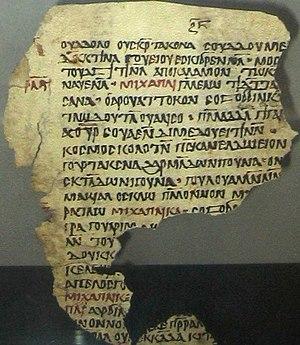
L'ancien nubien est une langue aujourd'hui disparue, qui fut écrite en Nubie entre les VIIIᵉ et XVᵉ siècles. C'est une version ancienne des langues nubiennes actuelles, encore parlée aujourd'hui dans certaines régions. C'est probablement l'ancêtre direct du nobiin.
La Makurie également dénommée Royaume de Dongola, est un royaume situé dans ce qui serait aujourd'hui la région s'étendant du nord du Soudan au sud de l'Égypte. Il est l'un des trois royaumes Nubiens qui ont émergé après la chute du royaume de Méroé, qui a dominé la région de -800 à l'an 350. Le royaume de Makurie s'étend le long du Nil de la troisième cataracte à un endroit situé entre la cinquième et la sixième cataracte. Le royaume avait le contrôle des voies d'échanges, des mines, et des oasis de l'est à l'ouest de la région. Sa capitale est Dongola, et le royaume est parfois connu sous ce nom.
L'Église de Nubie fut une Église établie en Nubie. Elle fut liée pendant la plus grande partie de son histoire à l'Église d'Alexandrie. L'Église disparut du fait de l'expansion de l'Islam dans la région.
Qasr Ibrim est un site archéologique de Basse-Nubie situé à 240 km d'Assouan et 50 km du Soudan.